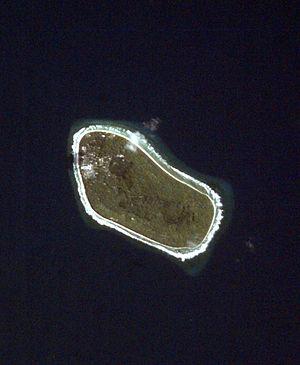
Niutao est une île des Tuvalu, un État-archipel d'Océanie.